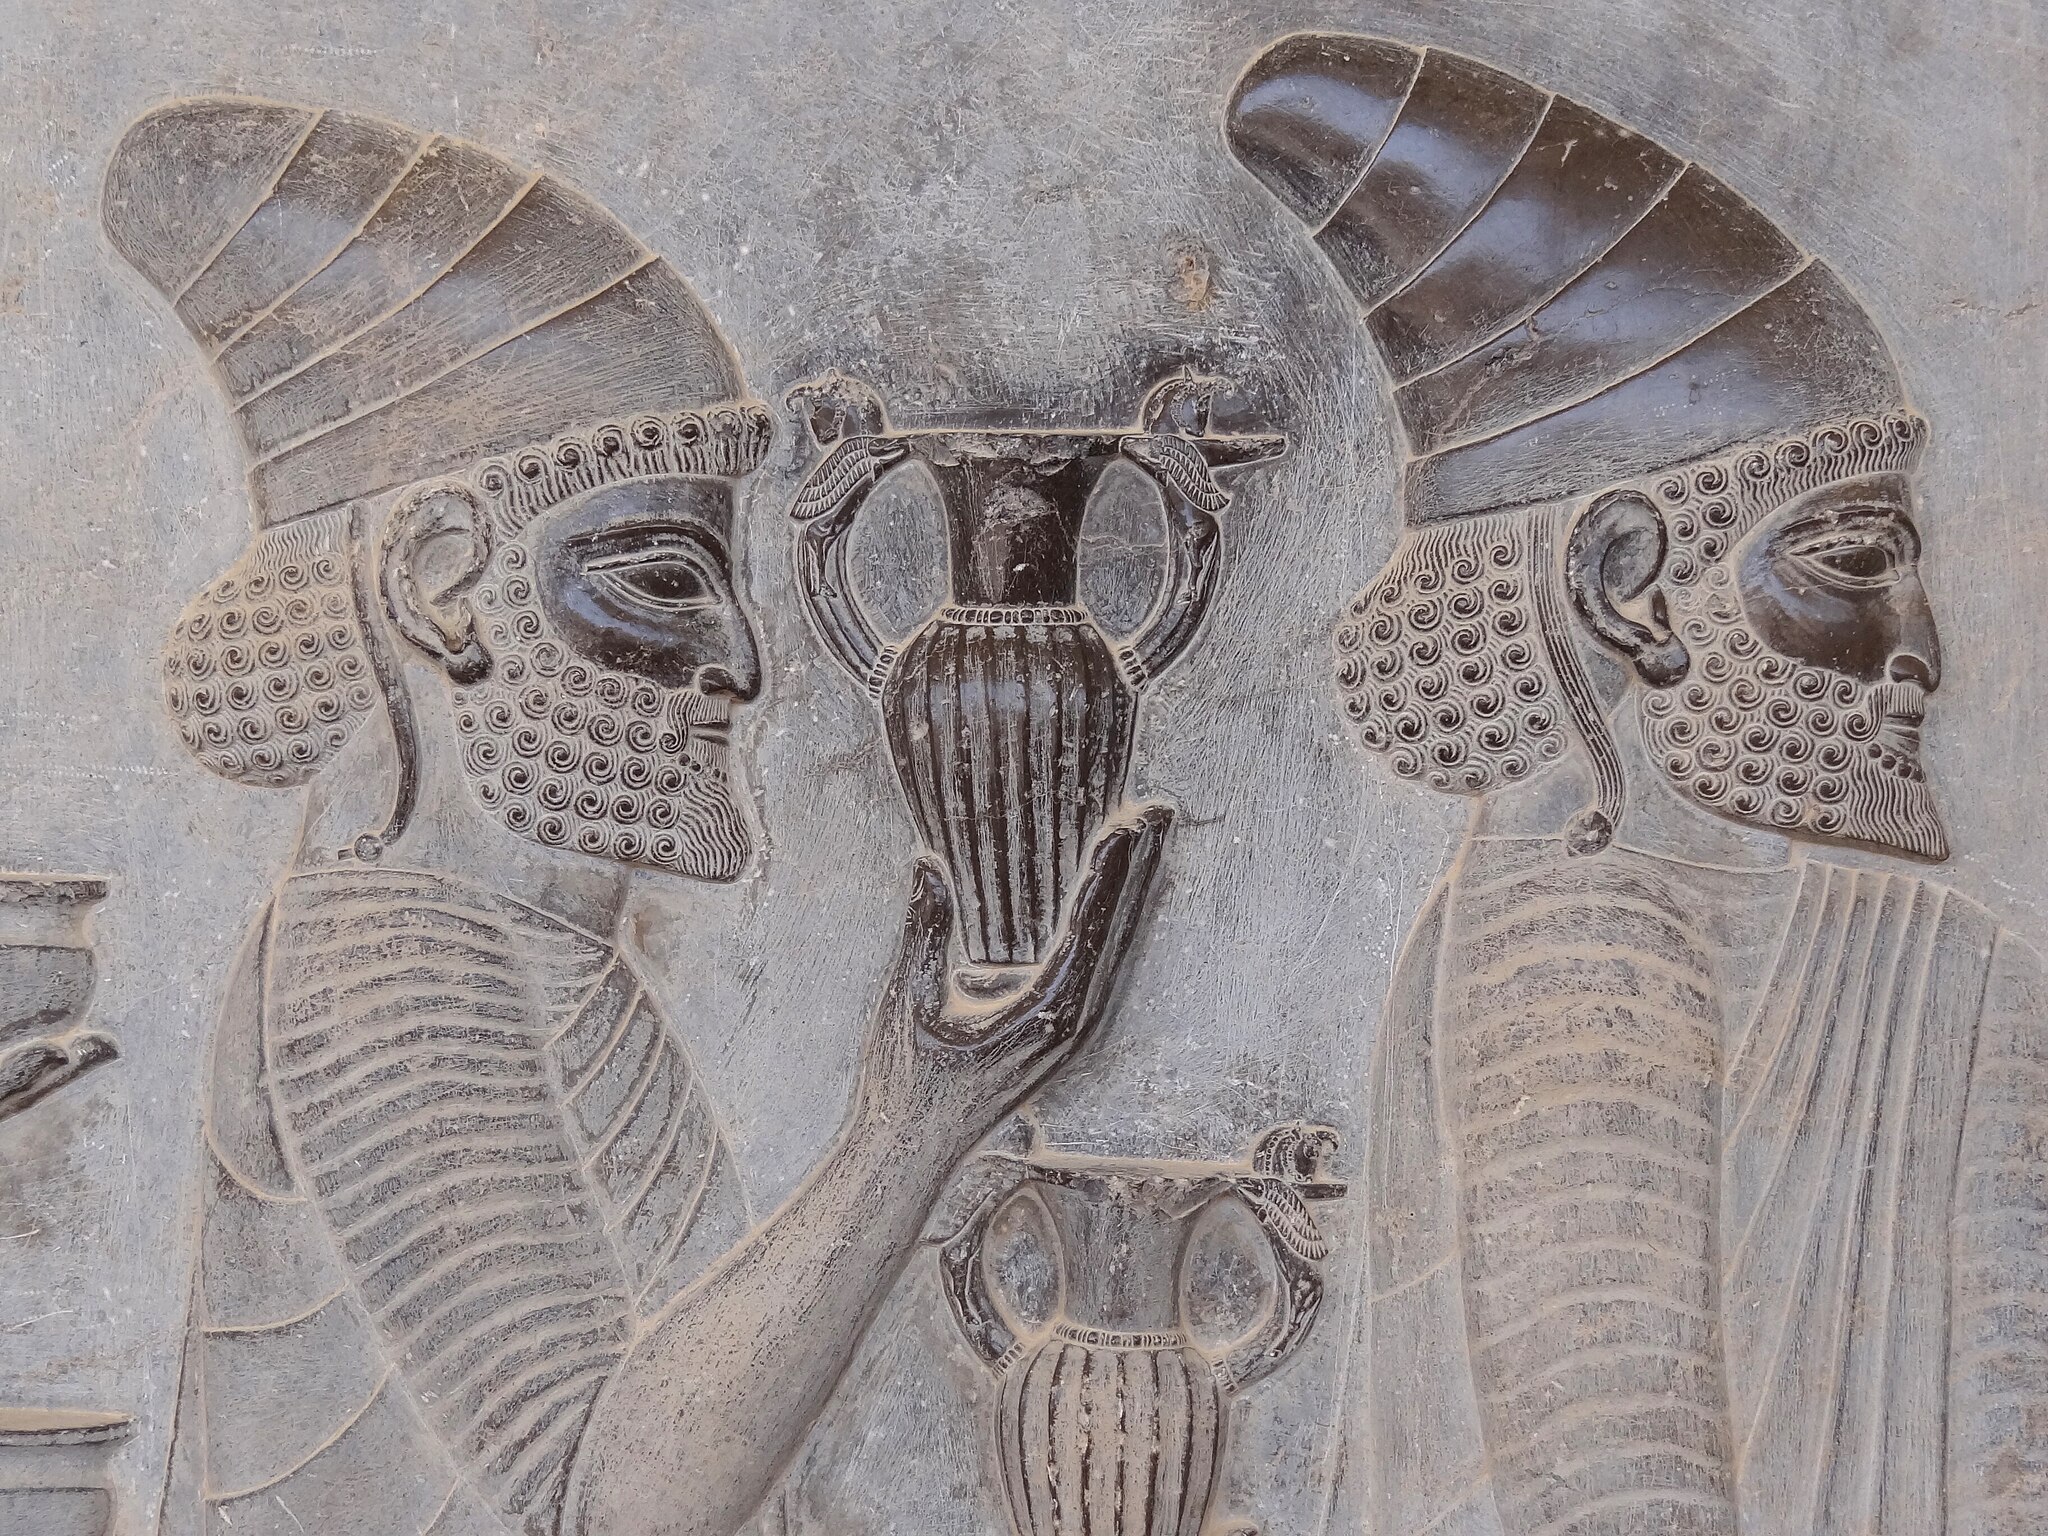
Title: Bas-Relief on Apadana Staircase - Persepolis - Central Iran - 05 (7427791490) (2)
Description: Bas-Relief on Apadana Staircase - Persepolis - Central Iran - 05
Date: 2012-06-18 23:50
Categories: Photographs by Adam Jones, Flickr images reviewed by FlickreviewR 2, 2012 in Persepolis, Lydian delegation, Apadana